Chen Da (sociologist)

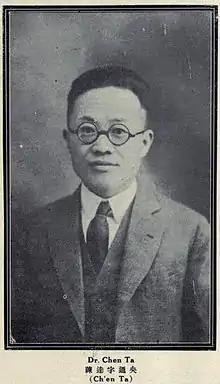
Chen Da (1892－1975)

Chen was born in Yuyao, Zhejiang Province and his sobriquet was Tongfu (通夫). From 1912-1916, he studied at Tsinghua School in Beijing. From 1916 to 1923, he studied in the United States, and obtained his doctorate degree from Columbia University. Upon graduation, he returned to China and taught at Tsinghua for many years. When Tsinghua School transformed into Tsinghua University in 1929, Chen helped found the department of sociology and became a professor and the chair of the department. During Sino-Japanese War, he moved south with the university to Kunming and became the chairman of department of sociology of Southwest Associated University, and the director of the institute of national information search at Tsinghua University.